Bad Hair Day

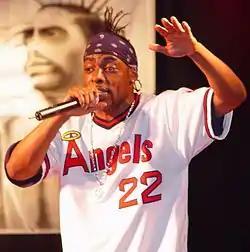

The album's lead single, "Amish Paradise", caused a minor controversy after rapper Coolio said that Yankovic had never asked for permission to record the parody. Yankovic traditionally secures permission from the artists he parodies, even though this is not legally required, as parodies are covered under fair use guidelines, but when he inquired about "Gangsta's Paradise", Yankovic was told by Scotti Brothers Records that Coolio had given permission. Coolio later claimed that he had not given such permission, making a statement at the Grammys saying that he did not appreciate Yankovic "desecrating" his song.